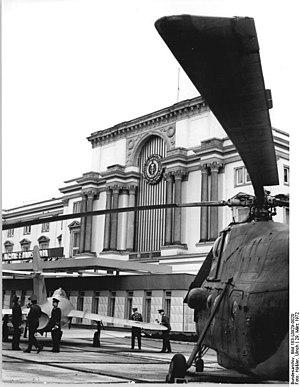
Le musée d'histoire militaire de Dresde est le musée le plus important des forces militaires allemandes avec le Luftwaffenmuseum der Bundeswehr de Berlin Gatow. Ce musée est situé dans un ancien arsenal militaire qui se trouve à Albertstadt, dans la banlieue de Dresde et a été ouvert en 1972 à l'époque de l'Allemagne de l'Est. Il est administré par le bureau de recherche d'histoire militaire des forces armées allemandes, basé à Potsdam.